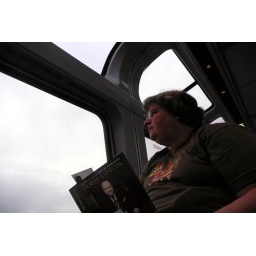
I took a break to read my book in the observation car of the Coast Starlight.